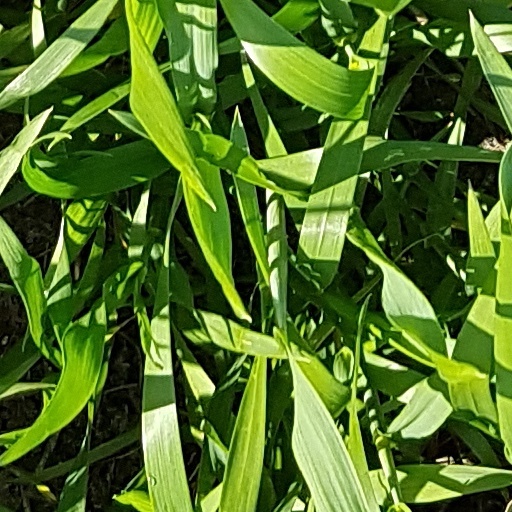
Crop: wheat